School for Love

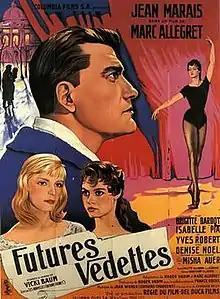

School for Love (Futures vedettes) is a 1955 French drama film directed by Marc Allégret, written by Marc Allégret, and starring Brigitte Bardot and Jean Marais. The screenplay, based on a novel by Vicki Baum was adapted for the screen by Allégret.